Old Church of St Nidan, Llanidan

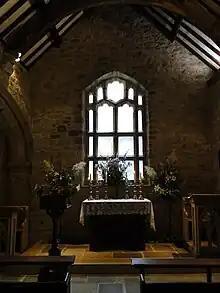
The east window of the southern aisle, which reuses some 15th-century tracery, and the exposed woodwork of the roof

St Nidan's has two naves or aisles divided by a central arcade, and a porch in the south-west corner. It is wide, the northern nave being about wider than the other. Before the church's partial demolition, the church was long and had a chapel, , on the south side. The walls, about thick, are built from local rubble masonry with a covering of sandstone. The present wall at the east end was added after the rest of the church was demolished. The western wall has been rebuilt and buttresses added to the south side and north-west corner to help support the structure; Jones thought that they dated from the 16th century. The roof above the remaining western section is made from slates. At the top of the west end of the roof above the south aisle, there is a stone bellcote with two bells.